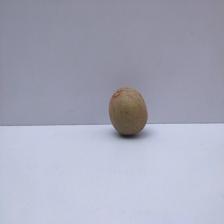
Size: Small